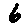
Label: 6